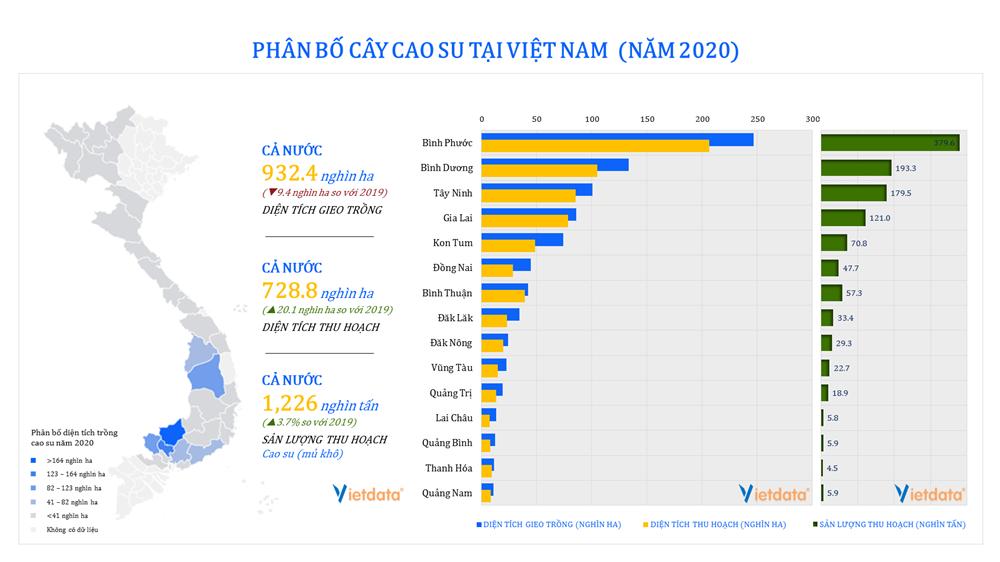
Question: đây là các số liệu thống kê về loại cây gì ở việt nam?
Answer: đây là các số liệu thống kê về cây cao su ở việt nam